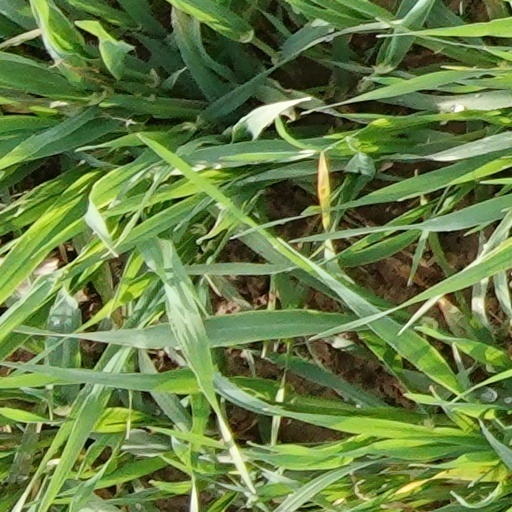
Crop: wheat